Foreign relations of India

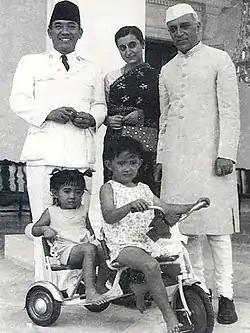

The bilateral relations between the Republic of India and Paraguay have been traditionally strong due to strong commercial, cultural and strategic cooperation. India is represented in Paraguay through its embassy in Buenos Aires in Argentina. India also has an Honorary Consul-General in Asuncion. Paraguay opened its embassy in India in 2005. In May 2012, Fernando Lugo became the first Paraguayan President to visit India. He was accompanied by the Ministers of Foreign Affairs, Agriculture and Animal Husbandry and Commerce, and other senior government officials.